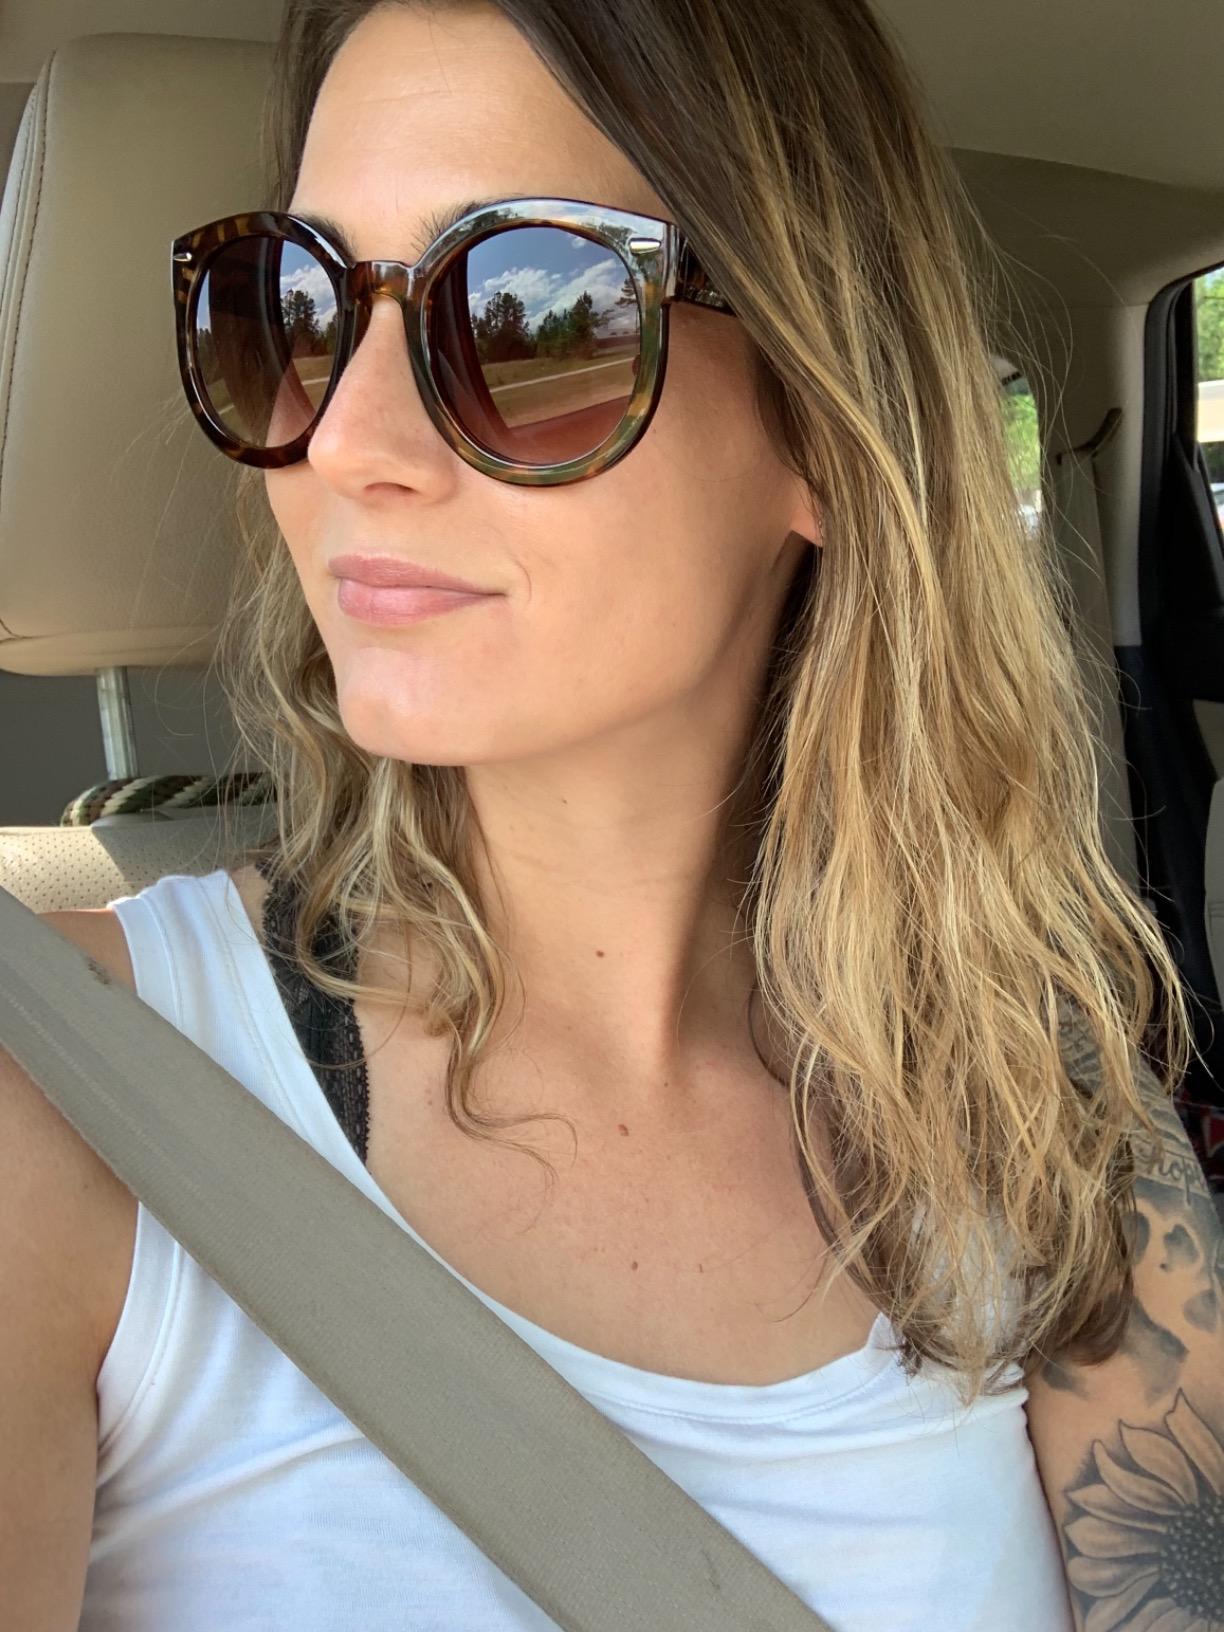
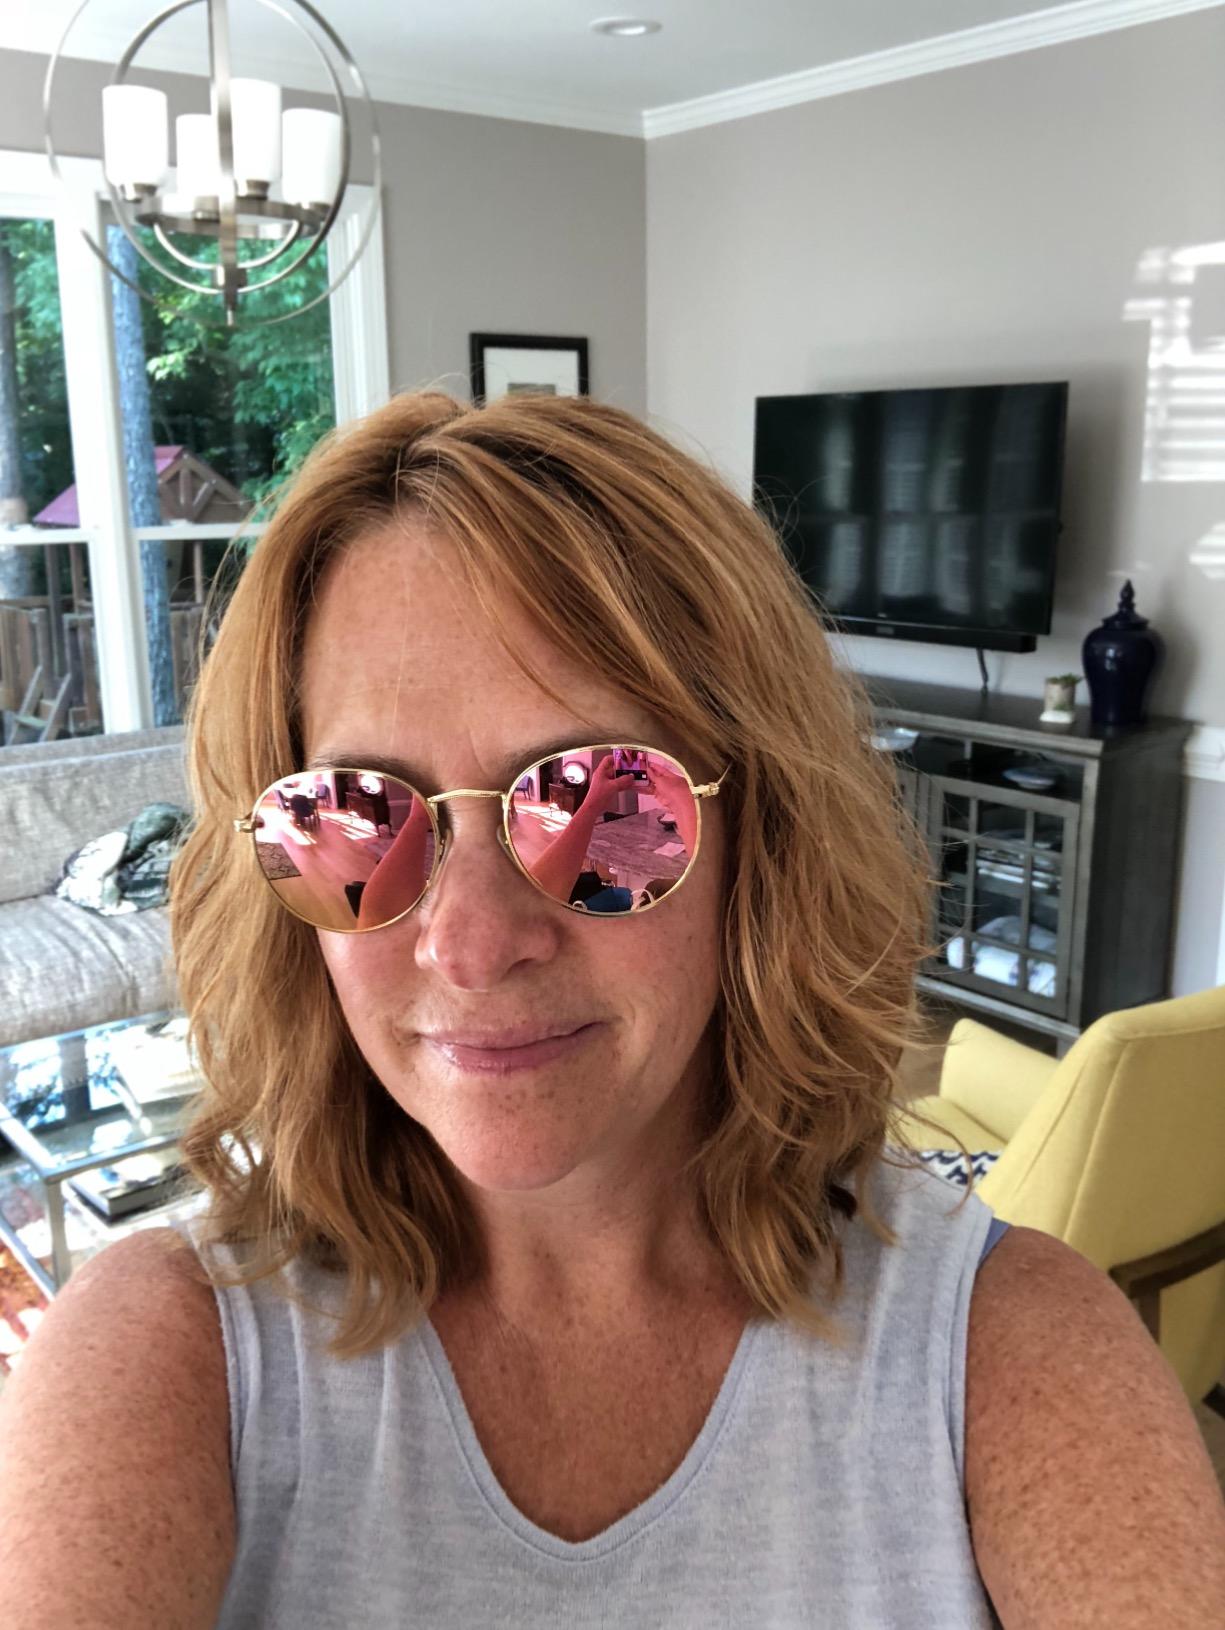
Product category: accessories_sunglasses
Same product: no